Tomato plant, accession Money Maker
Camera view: vertical (180 deg); turntable rotation: 120 degrees
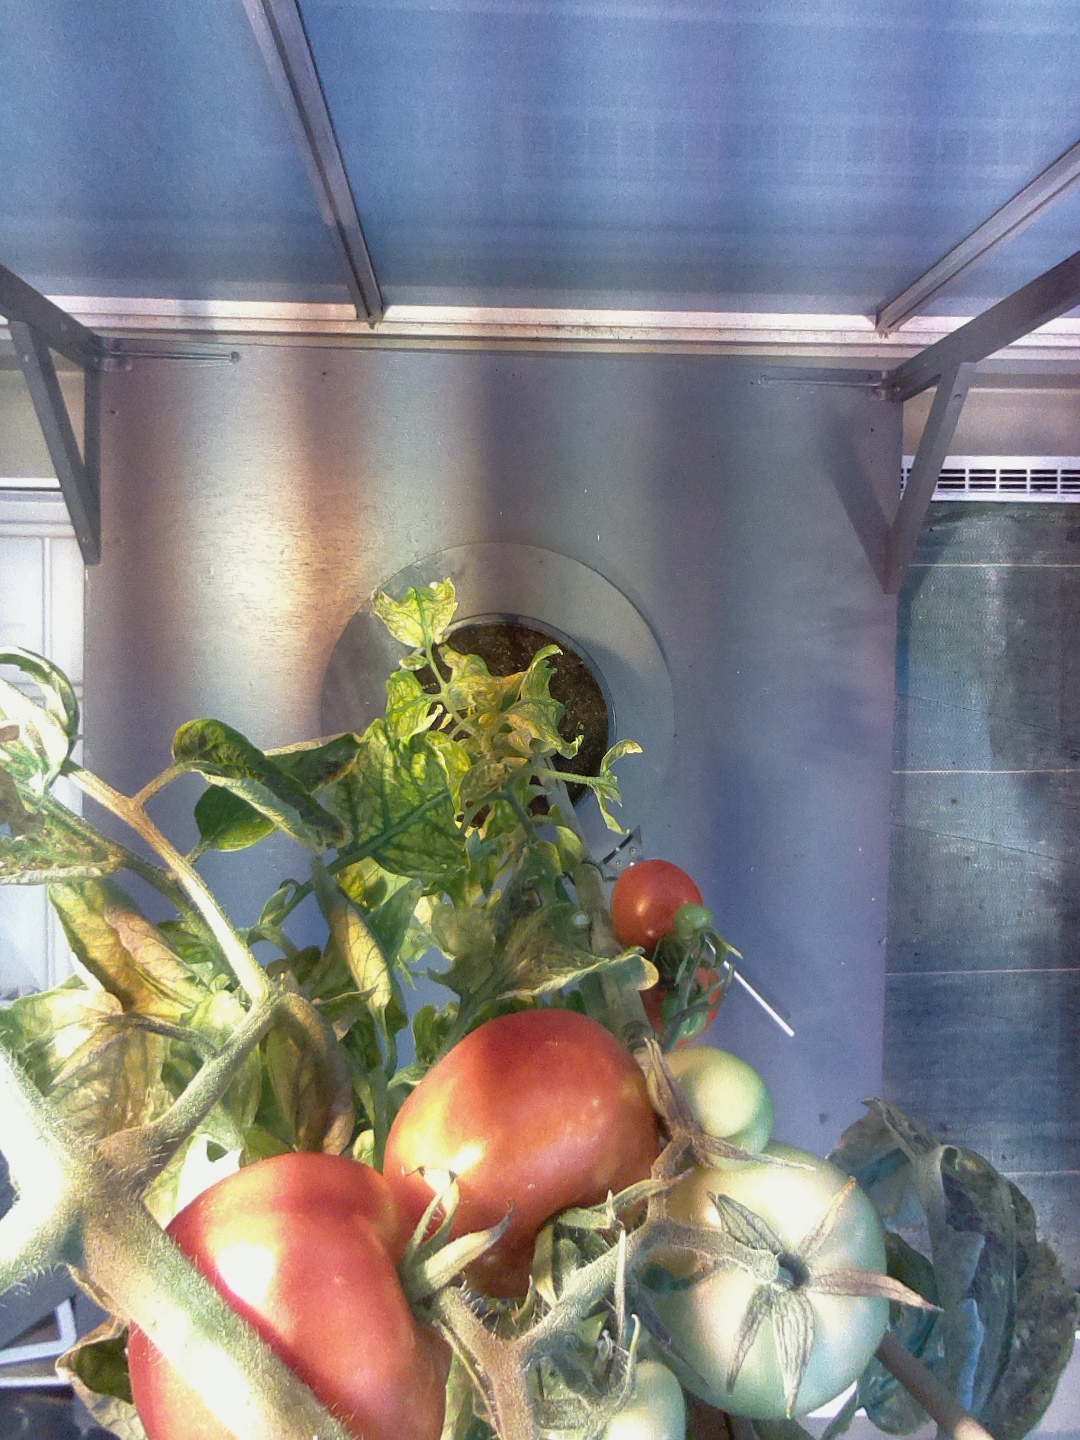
BBCH growth stage 85: 50%-60% of fruits show typical fully ripe color